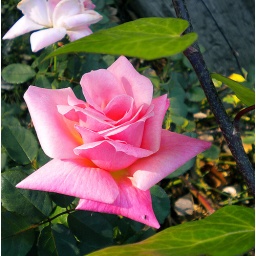
I have pink roses in my front yard hense all the pink-rose photos. :)View in All Sizes for bigger image.